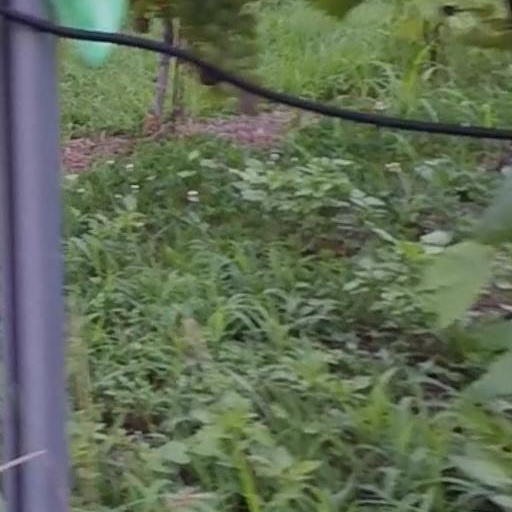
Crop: grape